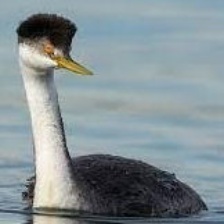
Species: CLARKS GREBE
Scientific name: AECHMOPHORUS CLARKII